2003 Australian Sports Sedan Championship

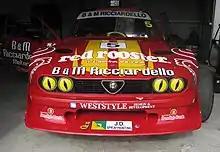
Tony Ricciardello won the 3rd round of the championship driving an Alfa Romeo GTV (pictured above in 2011)

Championship points were awarded on a 20-17-15-14-13-12-11-10-9-8 basis for 1st through to 10th place in each race and an additional point was awarded to the driver setting the fastest time in Qualifying at each round.